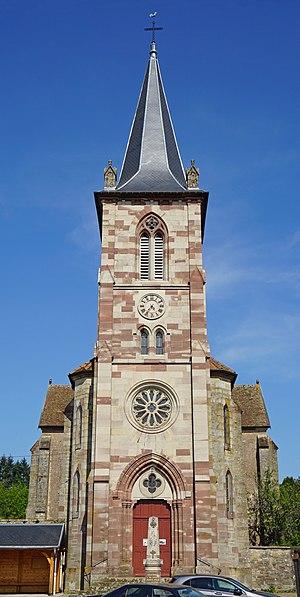
L'église de Châtenois en Haute-Saône.
Châtenois est une commune française, située dans le département de la Haute-Saône en région Bourgogne-Franche-Comté.